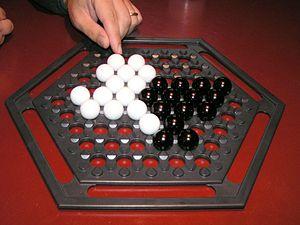
Abalone, est un jeu de stratégie combinatoire abstrait où s’affrontent deux joueurs. Le jeu, d'origine française, a remporté le Gobelet d’Or au Concours de créateurs de jeux de Boulogne-Billancourt en 1988 sous le nom de Sumito. Dès l’année suivante, le jeu fut édité et s'est vendu à 4,5 millions d'exemplaires, dans plus de 30 pays, vingt ans plus tard.